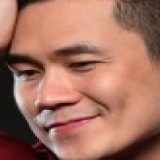
ca sĩ Khánh Phương